List of early settlers of Rhode Island

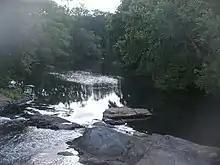
Pawtuxet River near where the Arnolds settled

In the spring of 1636, Williams and his company planted crops at Seekonk but were informed in a gentle letter from Governor Edward Winslow of Plymouth that they were within Plymouth's jurisdiction, and this fact would cause difficulties with the Massachusetts authorities. Without urgency, Winslow suggested that Williams and his group move across the Seekonk River into the territory of the Narragansetts, where no colony had any claim. Joshua Verin wrote a statement in 1650 mentioning "we six which came first to Providence", suggesting that he was the next to join the original five. Also, Benedict Arnold later wrote, "We came to Providence to Dwell the 20th of April, 1636". The traditional date of the settlement of Providence has been given as about June 20, 1636, but this does not take into account the Arnold record. More recent analysis of the settling of Providence suggests that Williams likely negotiated with the Narragansetts for land in March 1636, and that he and his party actually settled the land in April 1636 along with the Arnold family. It is likely that the following people were the original settlers in the Narragansett territory at Providence Plantations: